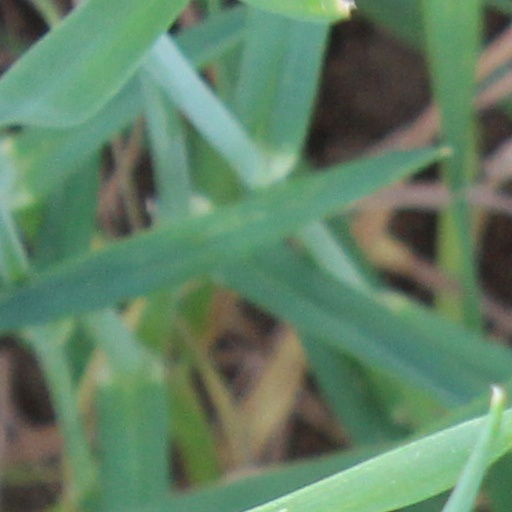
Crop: wheat